Confectionery in the English Renaissance

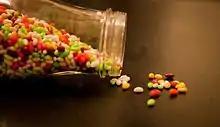

Conserves were made "by pounding fresh herbs, flowers or fruits with sugar to form a thick, sticky mass." They were most often made with aromatic flowers and could be enhanced with medicinal ingredients. Some popular examples include the conserves of red roses, marigolds, violets, chicory, rosemary, lavender, barberries, apricots, and oranges.